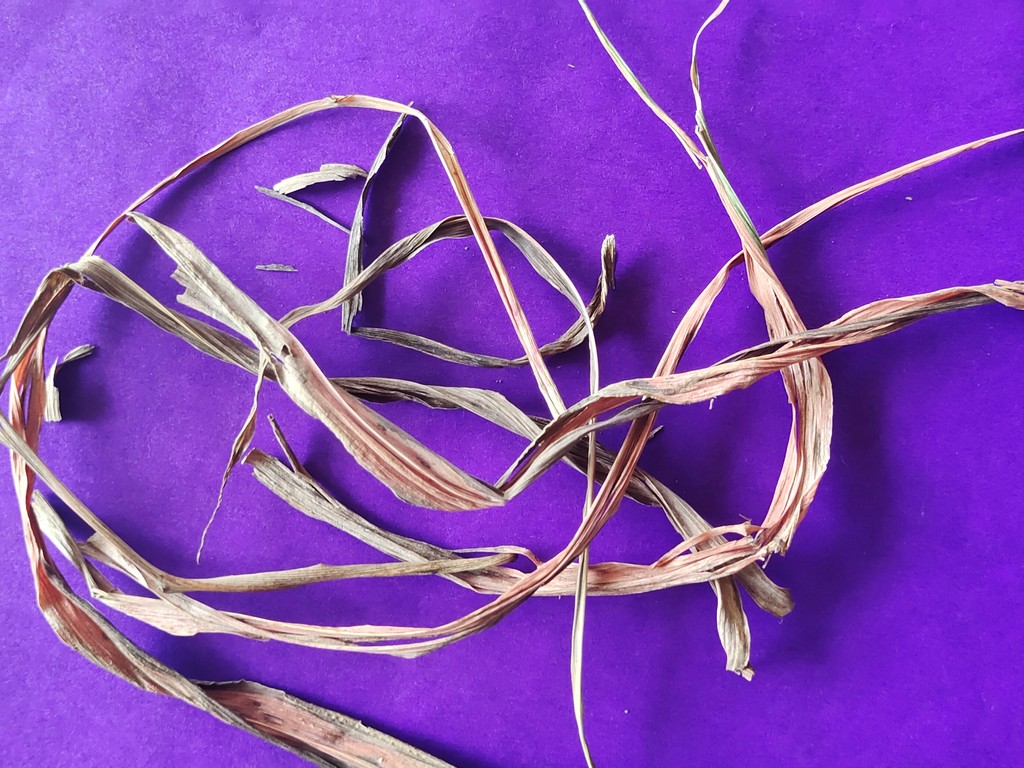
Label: Dried